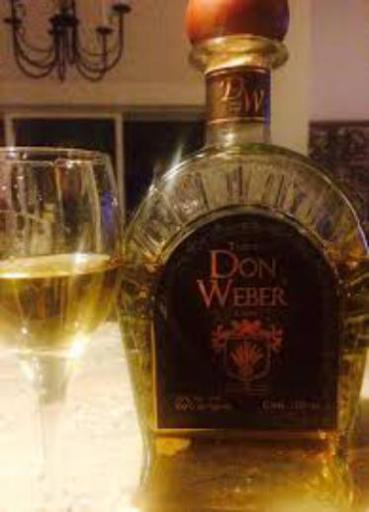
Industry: Food